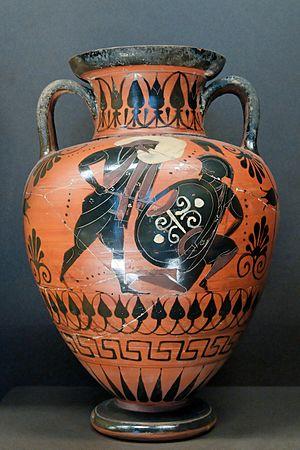
Poséidon affrontant le Géant Polybotès durant la Gigantomachie. Face A d'une amphore à col attique à figures noires, v. 540-430 av. J.-C.